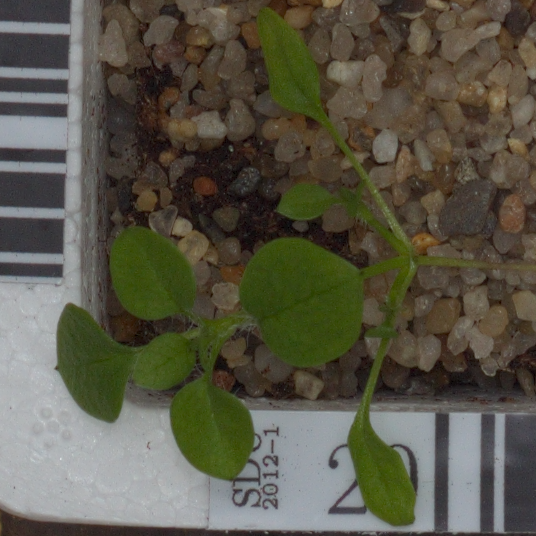
Label: common_chickweed